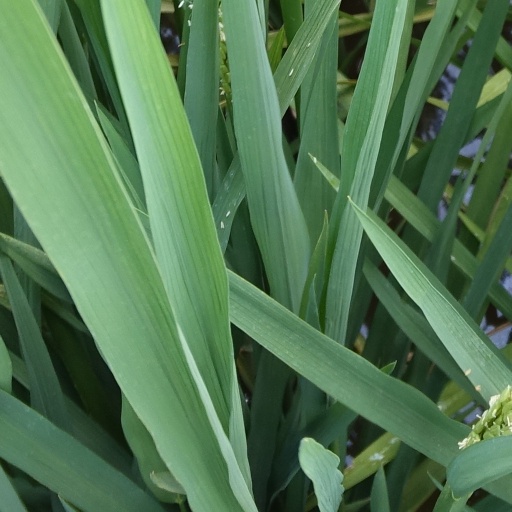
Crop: rice